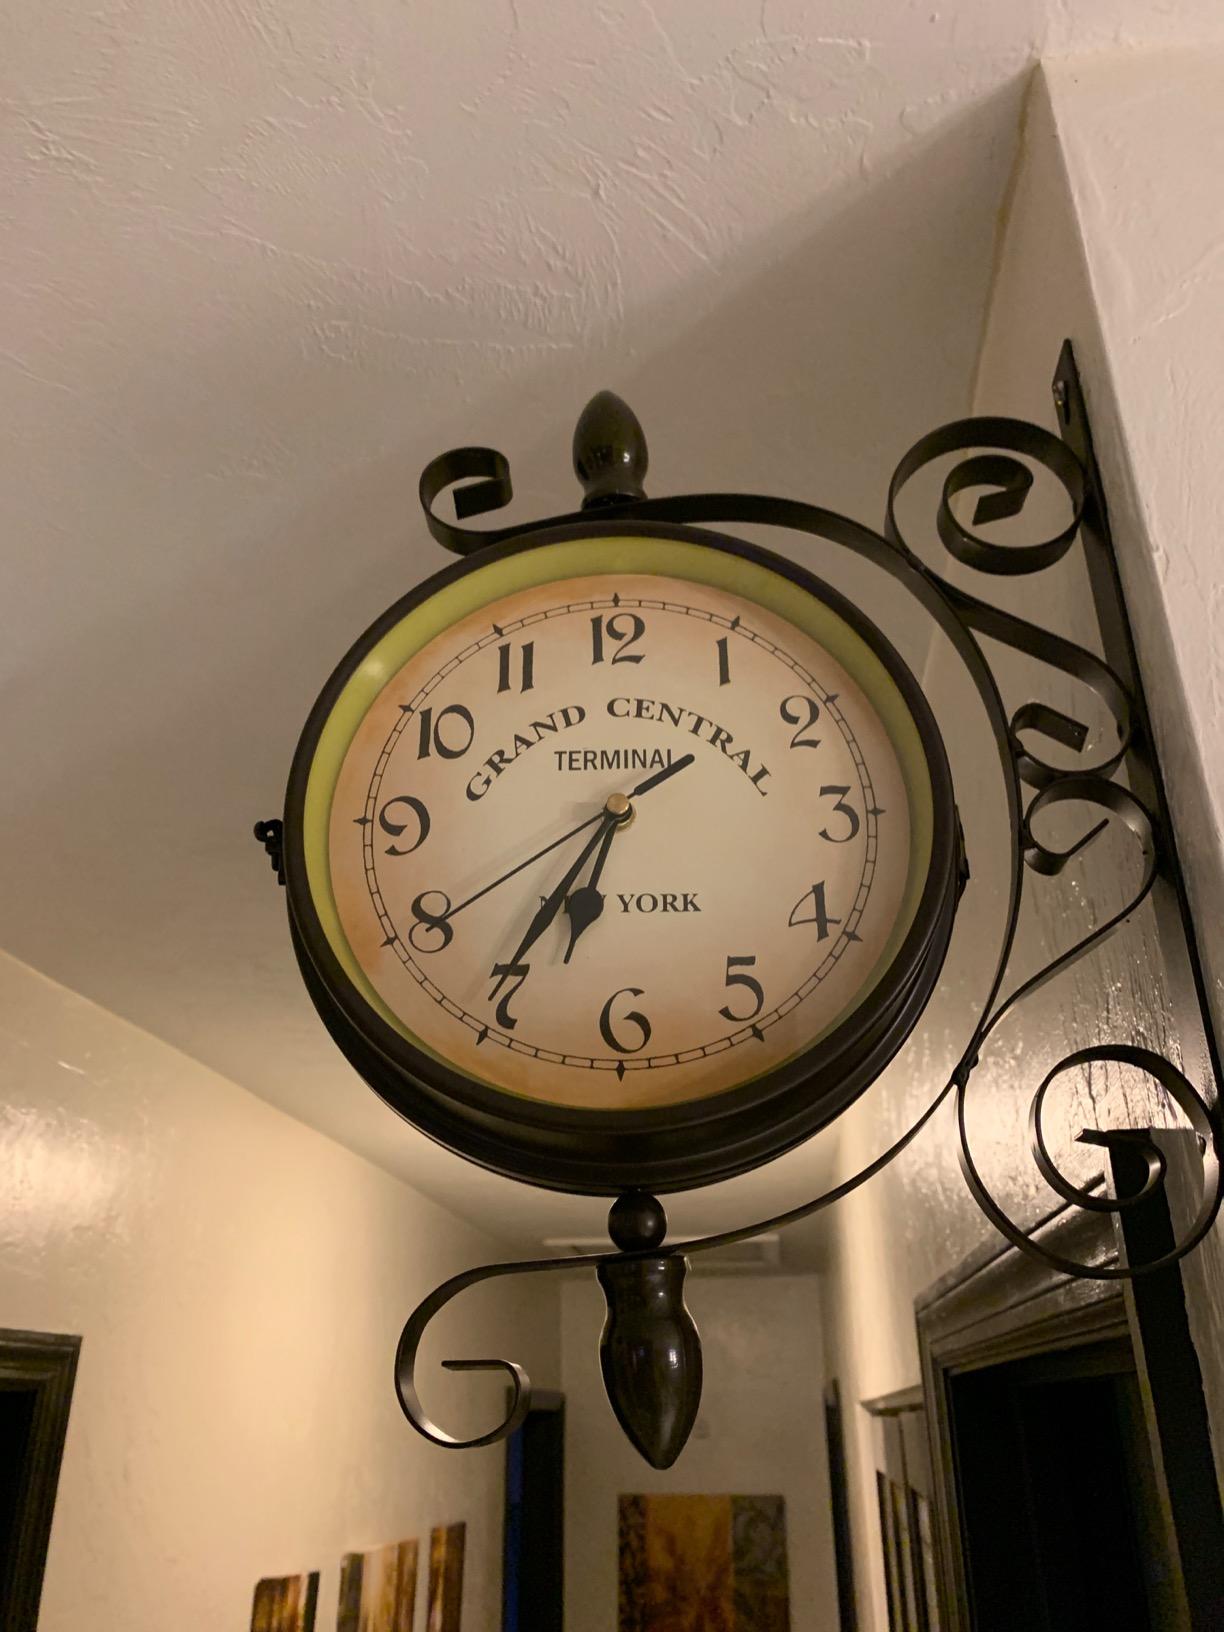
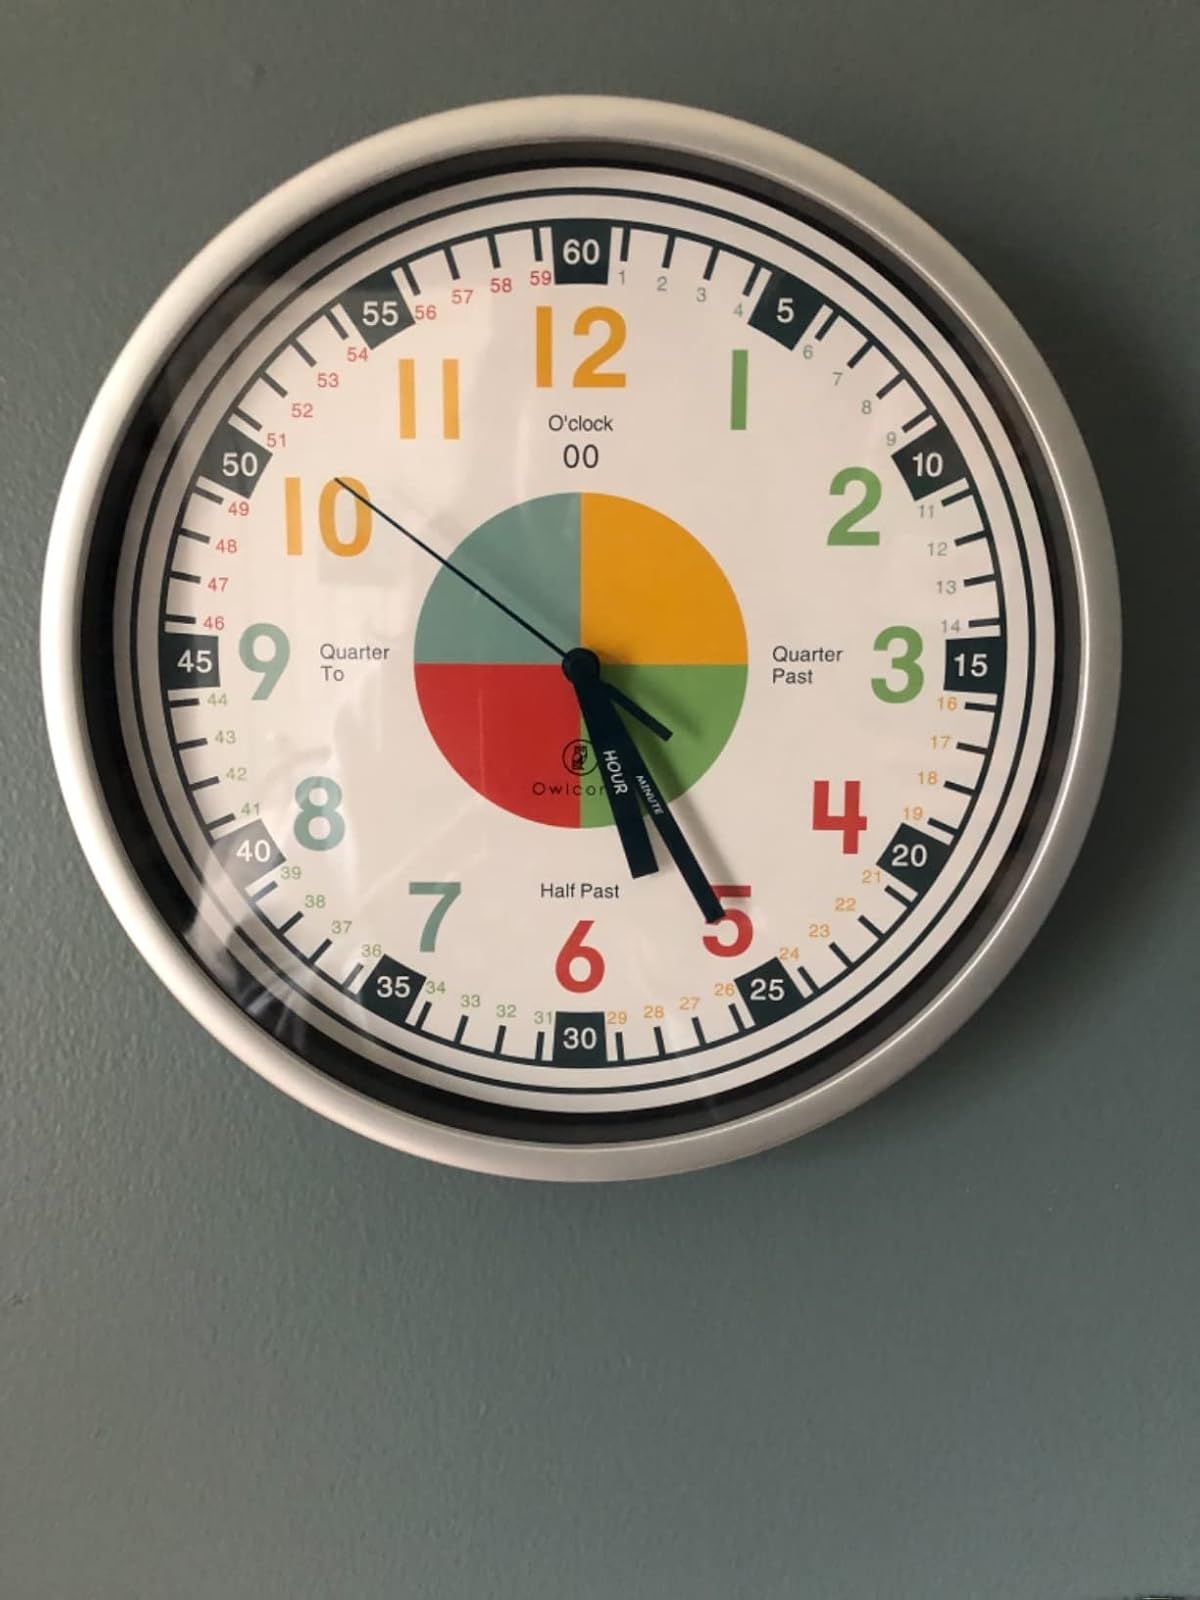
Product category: clock
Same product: no